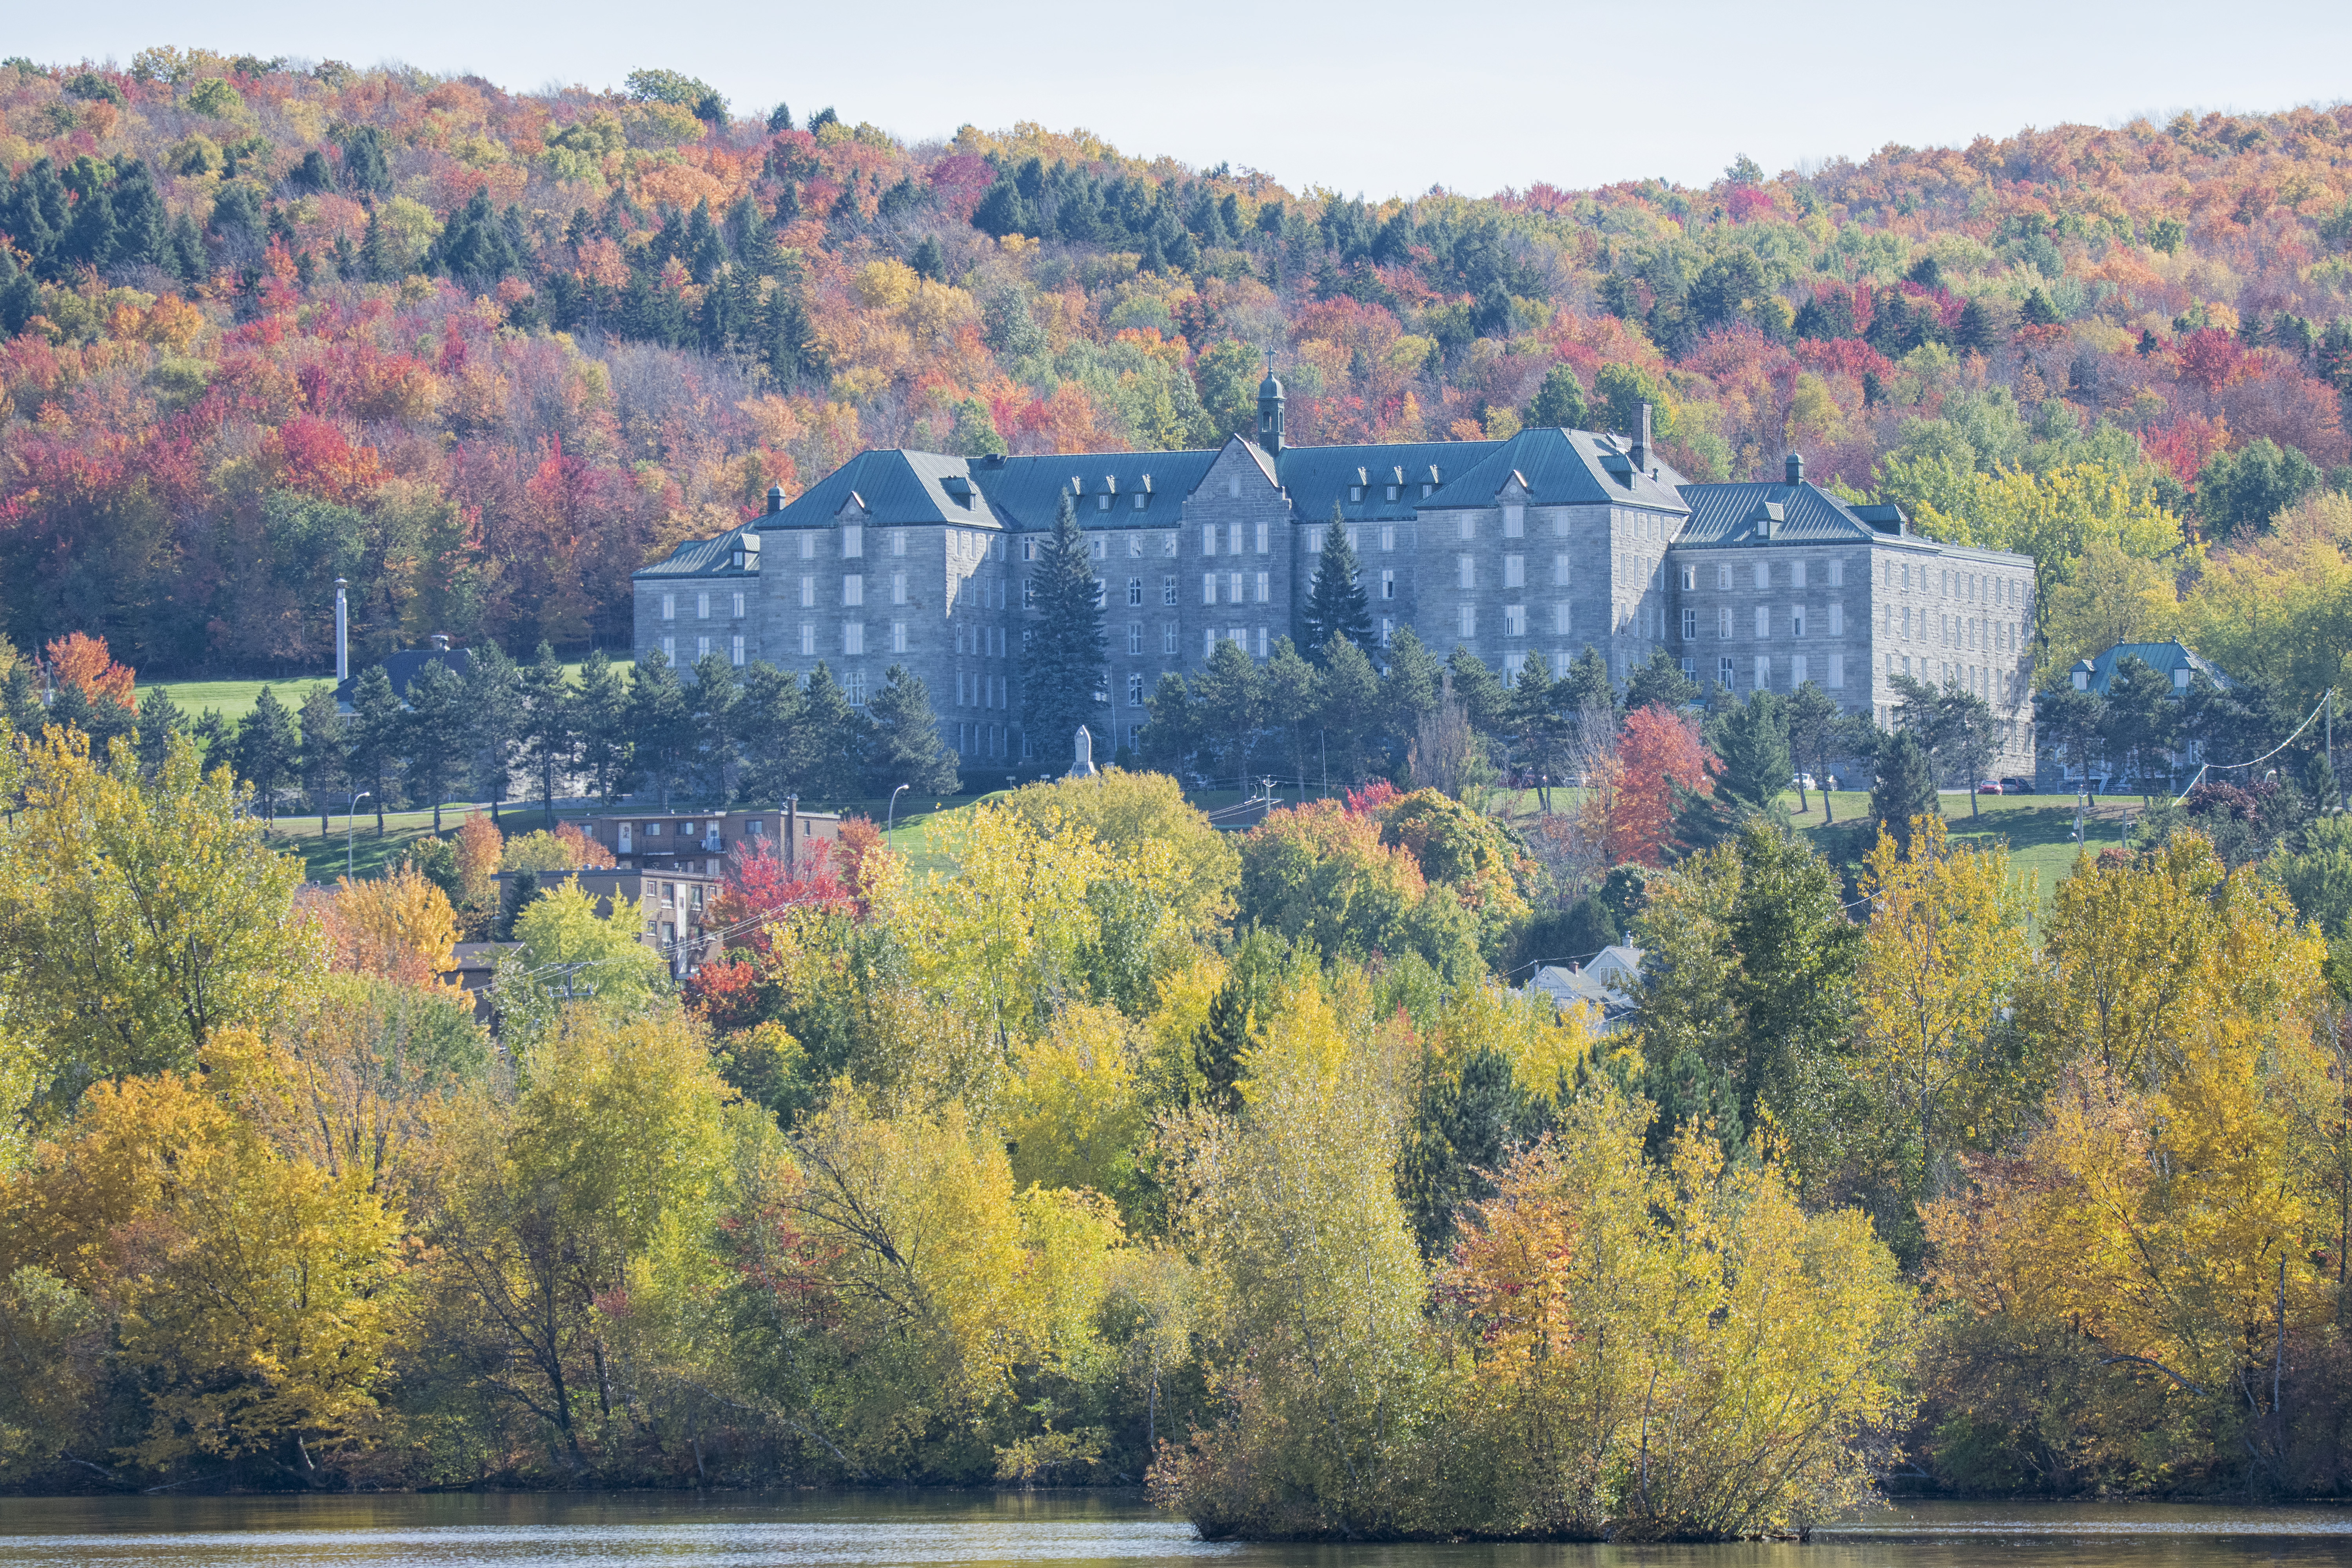
landscape, tree, nature, mountain, meadow, morning, leaf, flower, lake, river, reflection, autumn, season, canada, quebec, sherbrooke, rural area, atmospheric phenomenon, woody plant